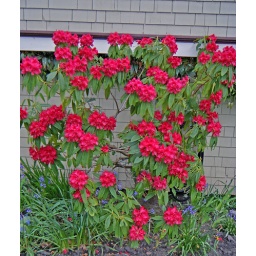
red rhodo against wooden wall